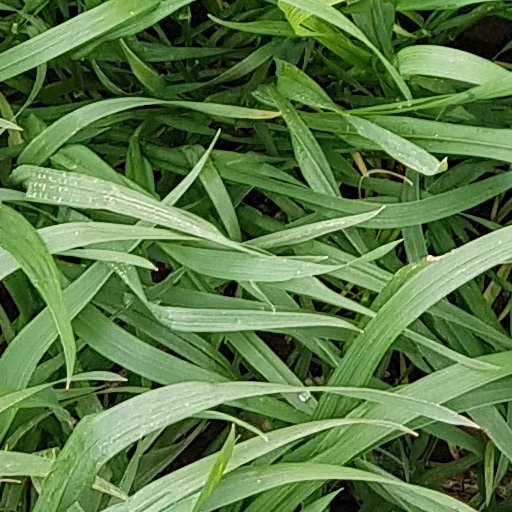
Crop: wheat